Burrell & Son

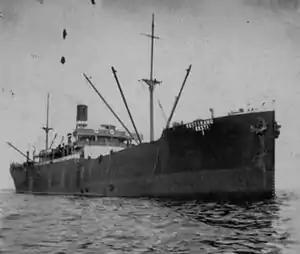
SS "Eestirand" in the 1930s. It was originally built in 1910 as the "Strathardle" for Burrell & Son.

Burrell & Son of Glasgow, Scotland was a leading tramp shipping company. It operated from 1850 to 1939 and was managed by the art collector William Burrell.